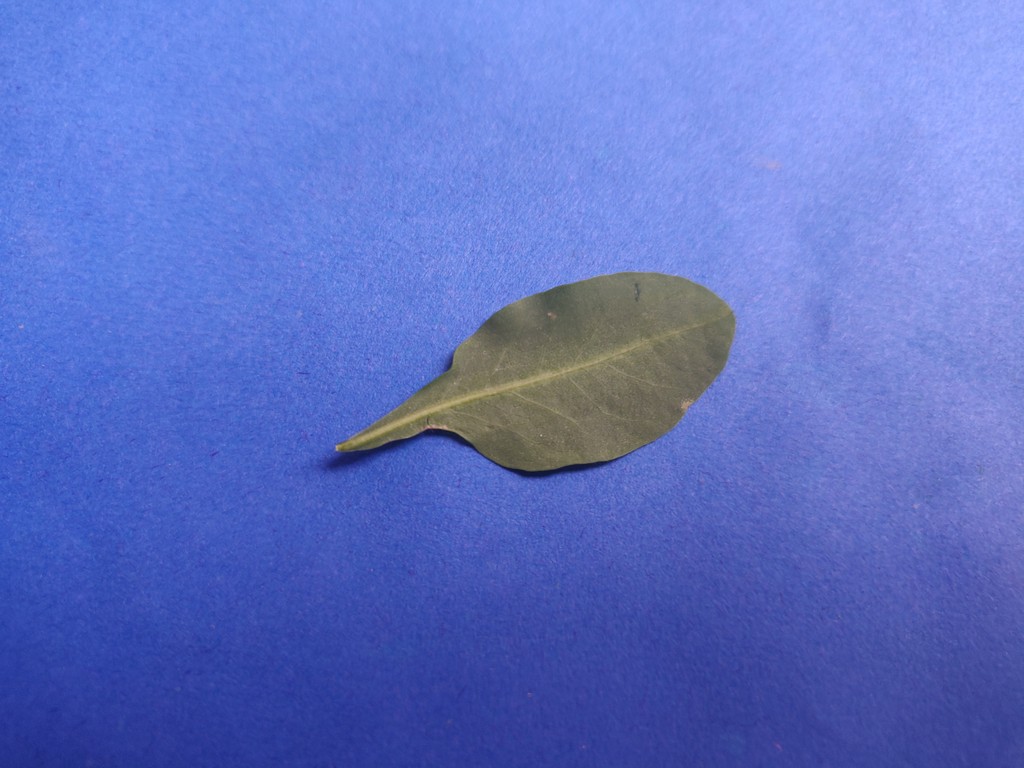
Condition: Healthy
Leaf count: single
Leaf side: back